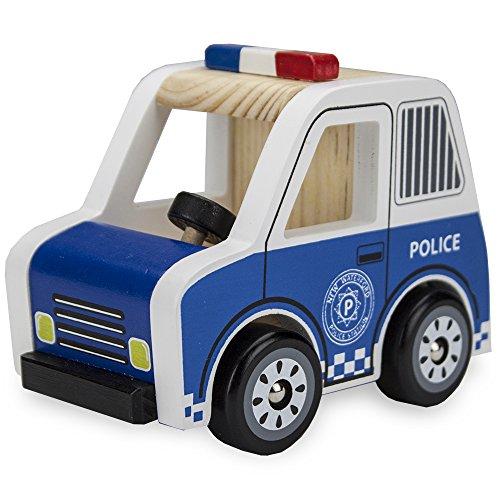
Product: Wooden Wheels Natural Beech Wood Police Cruiser by Imagination Generation
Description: Wooden Wheels begin as blocks of beech wood and are cut and crafted into one of 8 chunky vehicles.
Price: $12.99
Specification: ProductDimensions:6.1x4.9x3.6inches|ItemWeight:1.05pounds|ShippingWeight:1.05pounds(Viewshippingratesandpolicies)|ASIN:B014PSYCT2|Itemmodelnumber:TVEH-004|Manufacturerrecommendedage:12months-8years